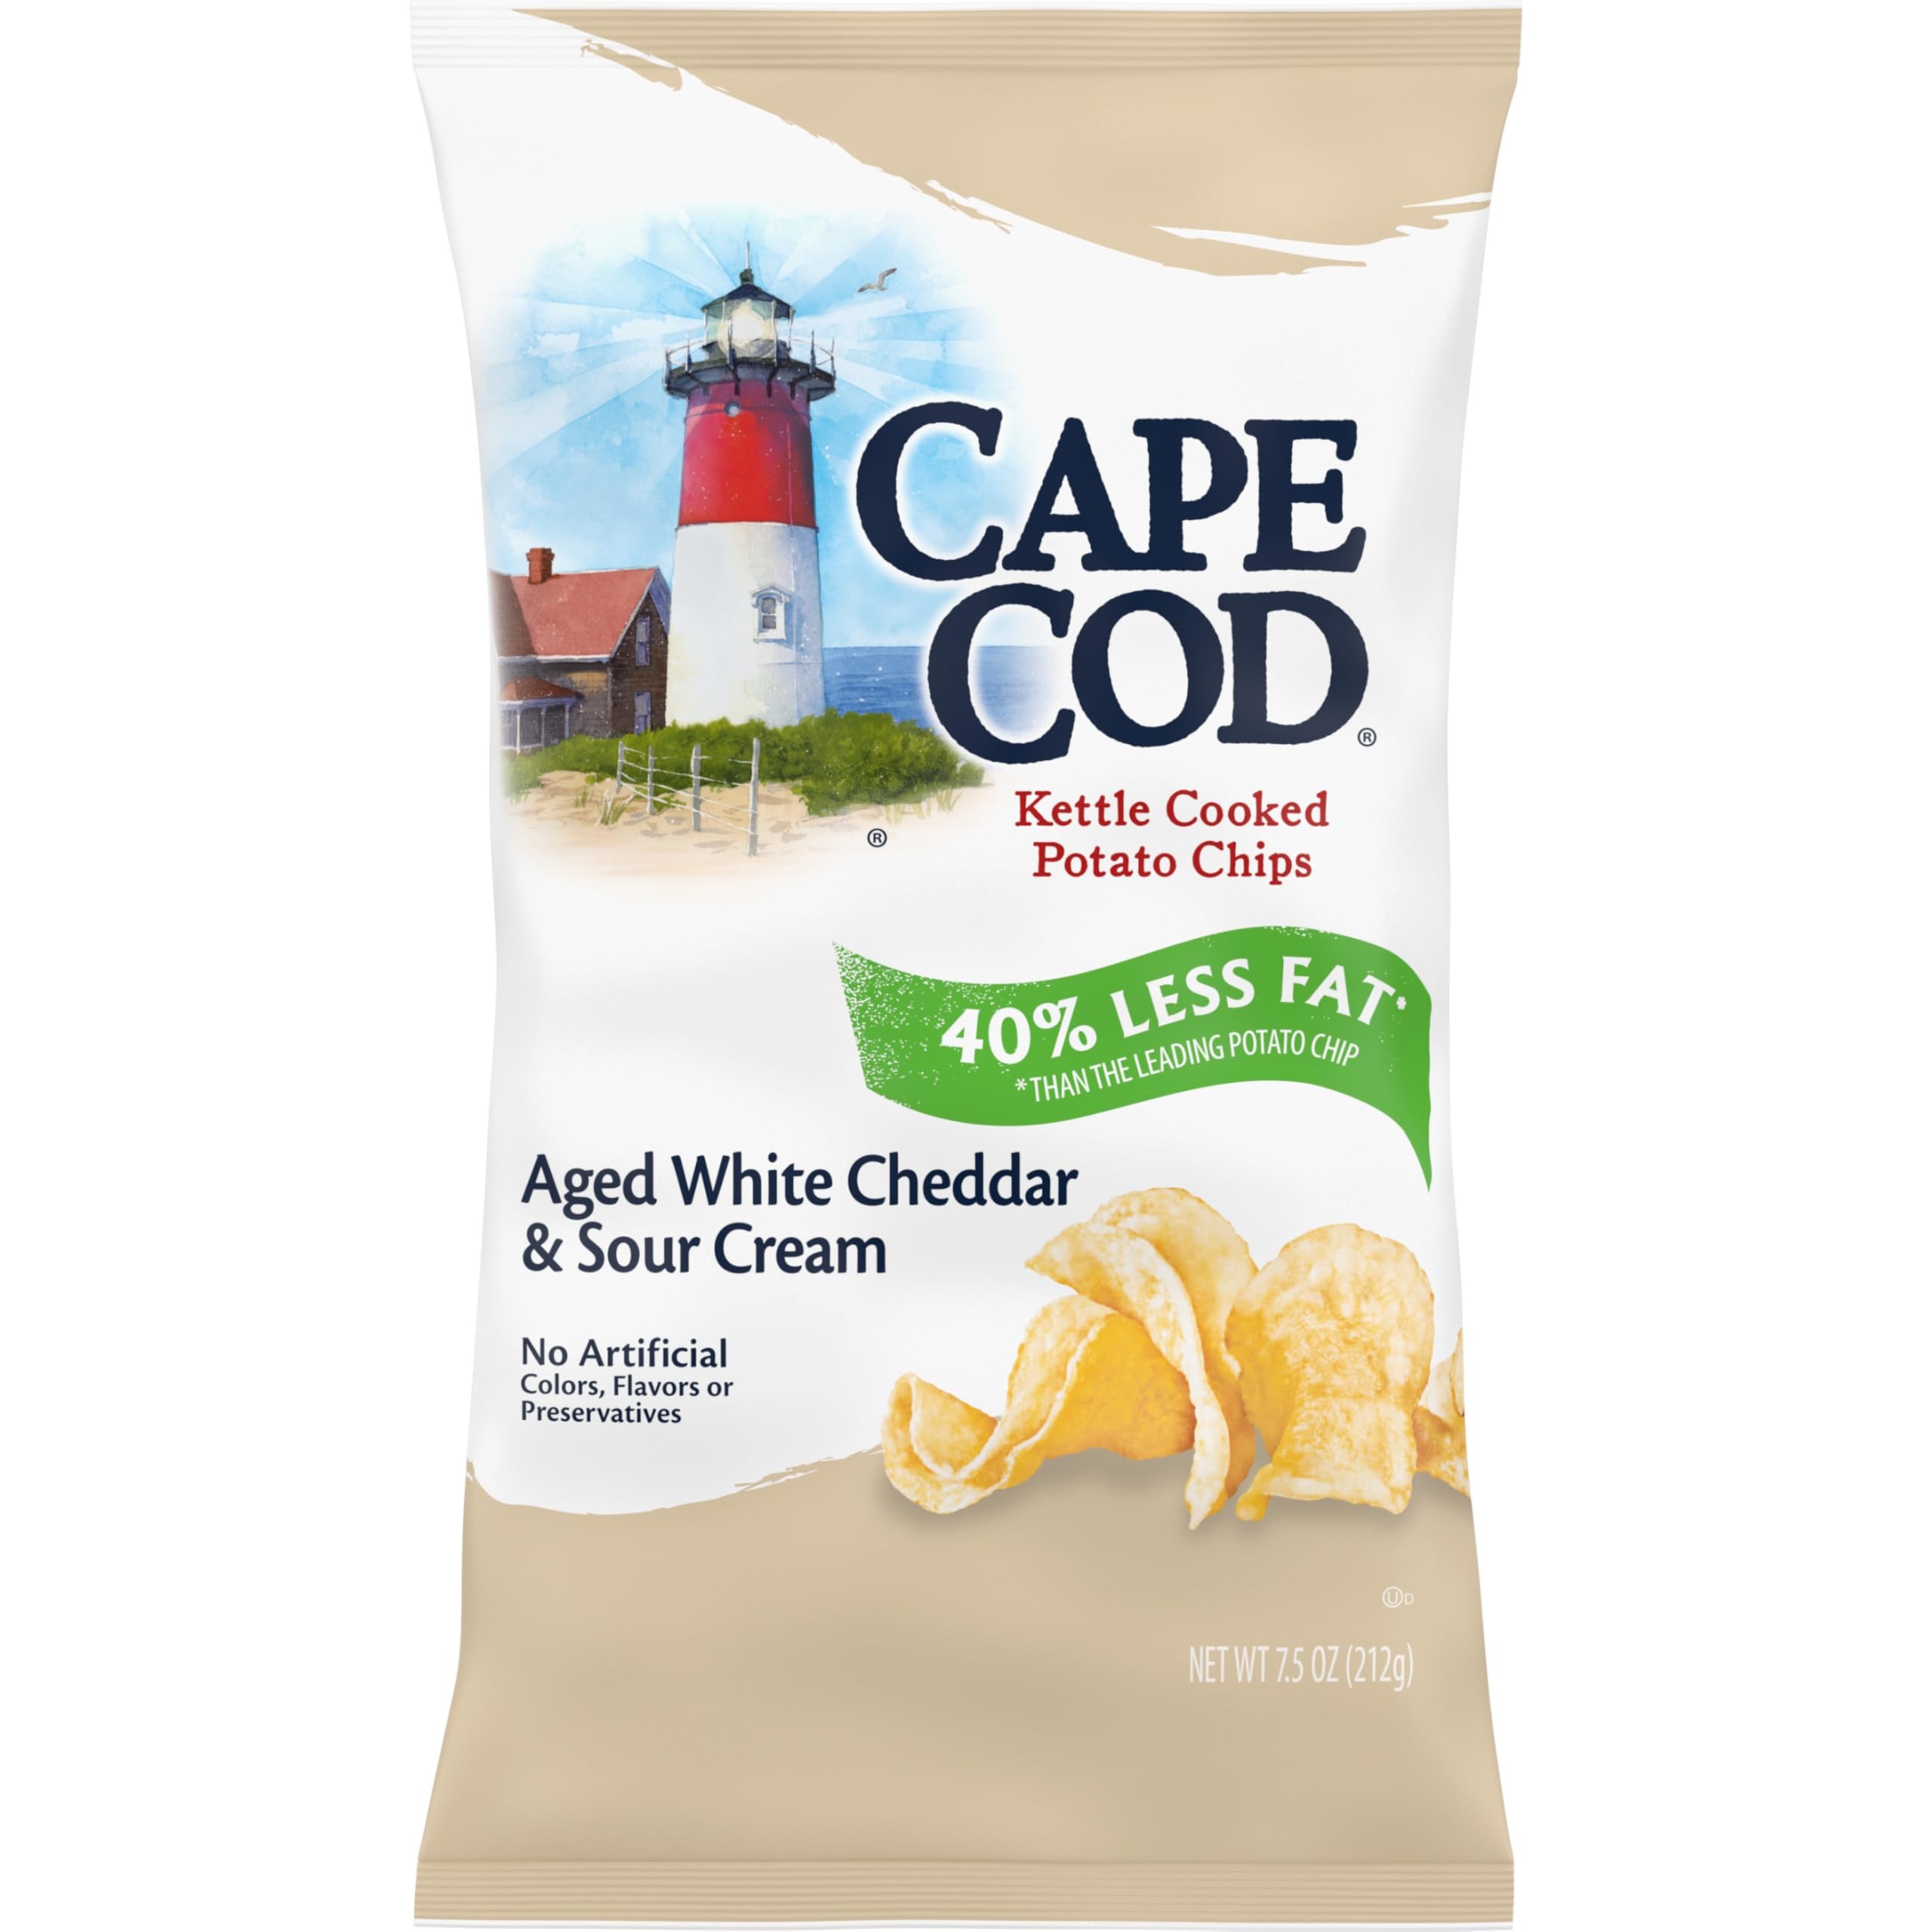
Item Name: Cape Cod Potato Chips, Less Fat White Cheddar and Sour Cream Kettle Cooked Chips, 7.5 Oz
Bullet Point 1: Bold cheese flavor: aged white cheddar, monterey jack and swiss cheeses, along with a hint of sour cream
Bullet Point 2: Less-fat chips: same wonderful flavor but with less oil and 40% less fat than the leading brand of potato chips, with nothing added
Bullet Point 3: Kettle-cooked potato chips: made one small batch at a time, with unique shapes and folds for one-of-a-kind chips
Bullet Point 4: Quality ingredients: kettle cooked chips with high quality ingredients and gluten free
Bullet Point 5: Robust flavor: enjoy a 7.5-ounce bag of remarkable taste and that wonderful Cape Cod crunch
Value: 7.5
Unit: Ounce

Price: 8